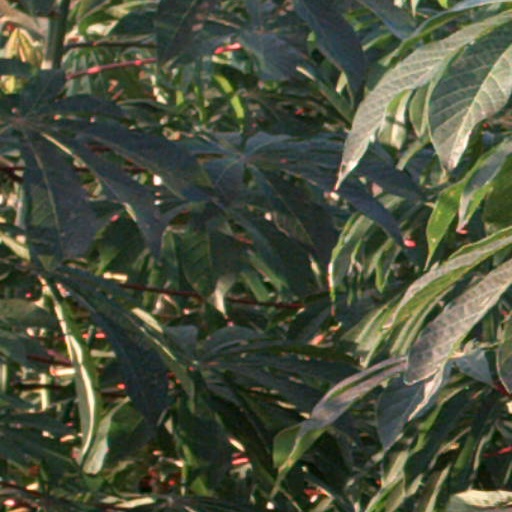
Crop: cassava